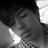
Emotion: sad